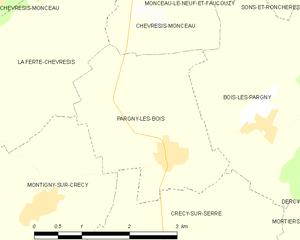
Carte des communes françaises: Pargny-les-Bois